Red Garden

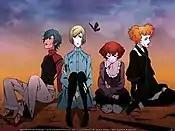
The girls after a battle. From left to right: Claire, Kate, Rose and Rachel.

The following night the four girls are drawn by butterflies that lead them all to the same place. There, they are approached by a woman called Lula and her partner JC who tell them that they are dead, and must work for them. They are revealed to be working for an organization called Animus. On certain nights the girls are summoned to fight "monsters" that look almost like regular people, and can do this by using superhuman abilities. After a fight the girls are drained and tired. If they fail, they will die for real, like other girls who work for Animus. Later Lulu explains the girls were reanimated in new, special bodies and their real bodies are in her custody. What's more, when Lise had originally disappeared, the girls had gone looking for her, and right after they found her dead body was when they were killed. Lise was also supposed to have been reanimated, but the "monsters" had prevented this. Lula further claims she has the means to eventually return the girls to their previous lives when their job is done.